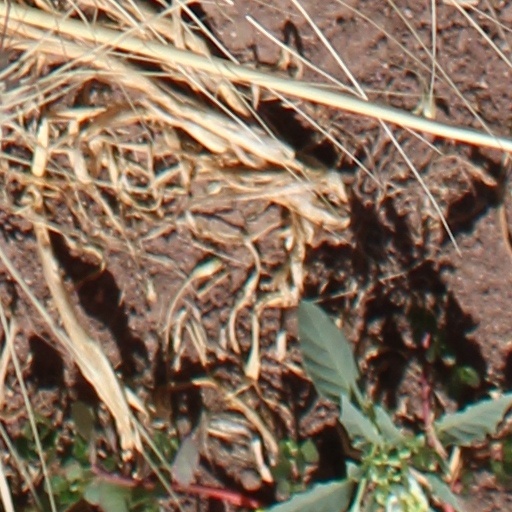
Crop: wheat